Counts of Castell

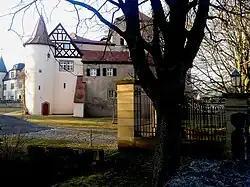
Rüdenhausen Castle

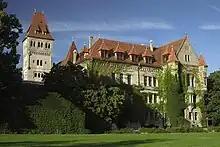
Faber Castle at Stein near Nuremberg

This is a collateral, morganatic line of Castell-Rüdenhausen. Through the marriage of Count Alexander von Castell-Rüdenhausen (1866–1928) with Baroness Ottilie von Faber (1877–1944), from a well-known family of industrialists, the branch of Faber-Castell was created in 1898.